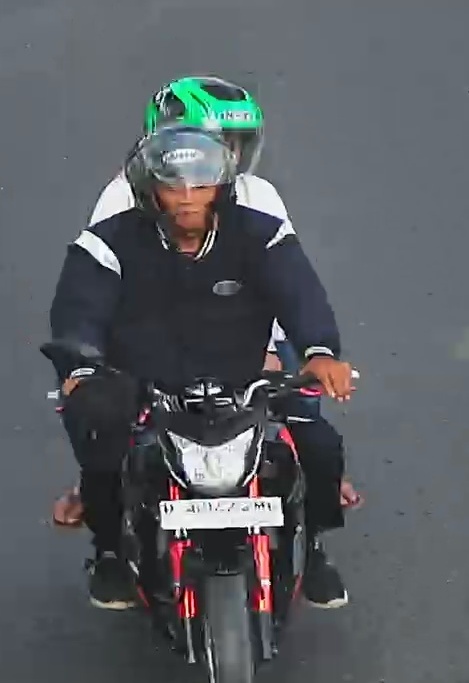
person-with-helmet: 2
person-without-helmet: 0